Dan Braun

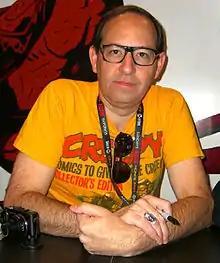
Braun at the 2011 New York Comic Con

Dan Braun (born circa 1962) is an American musician, composer, writer, editor, art director, and film producer.